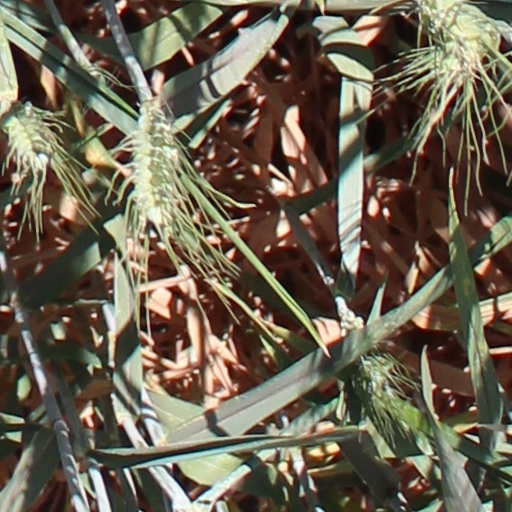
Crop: wheat